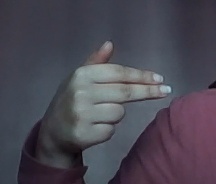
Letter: ghain